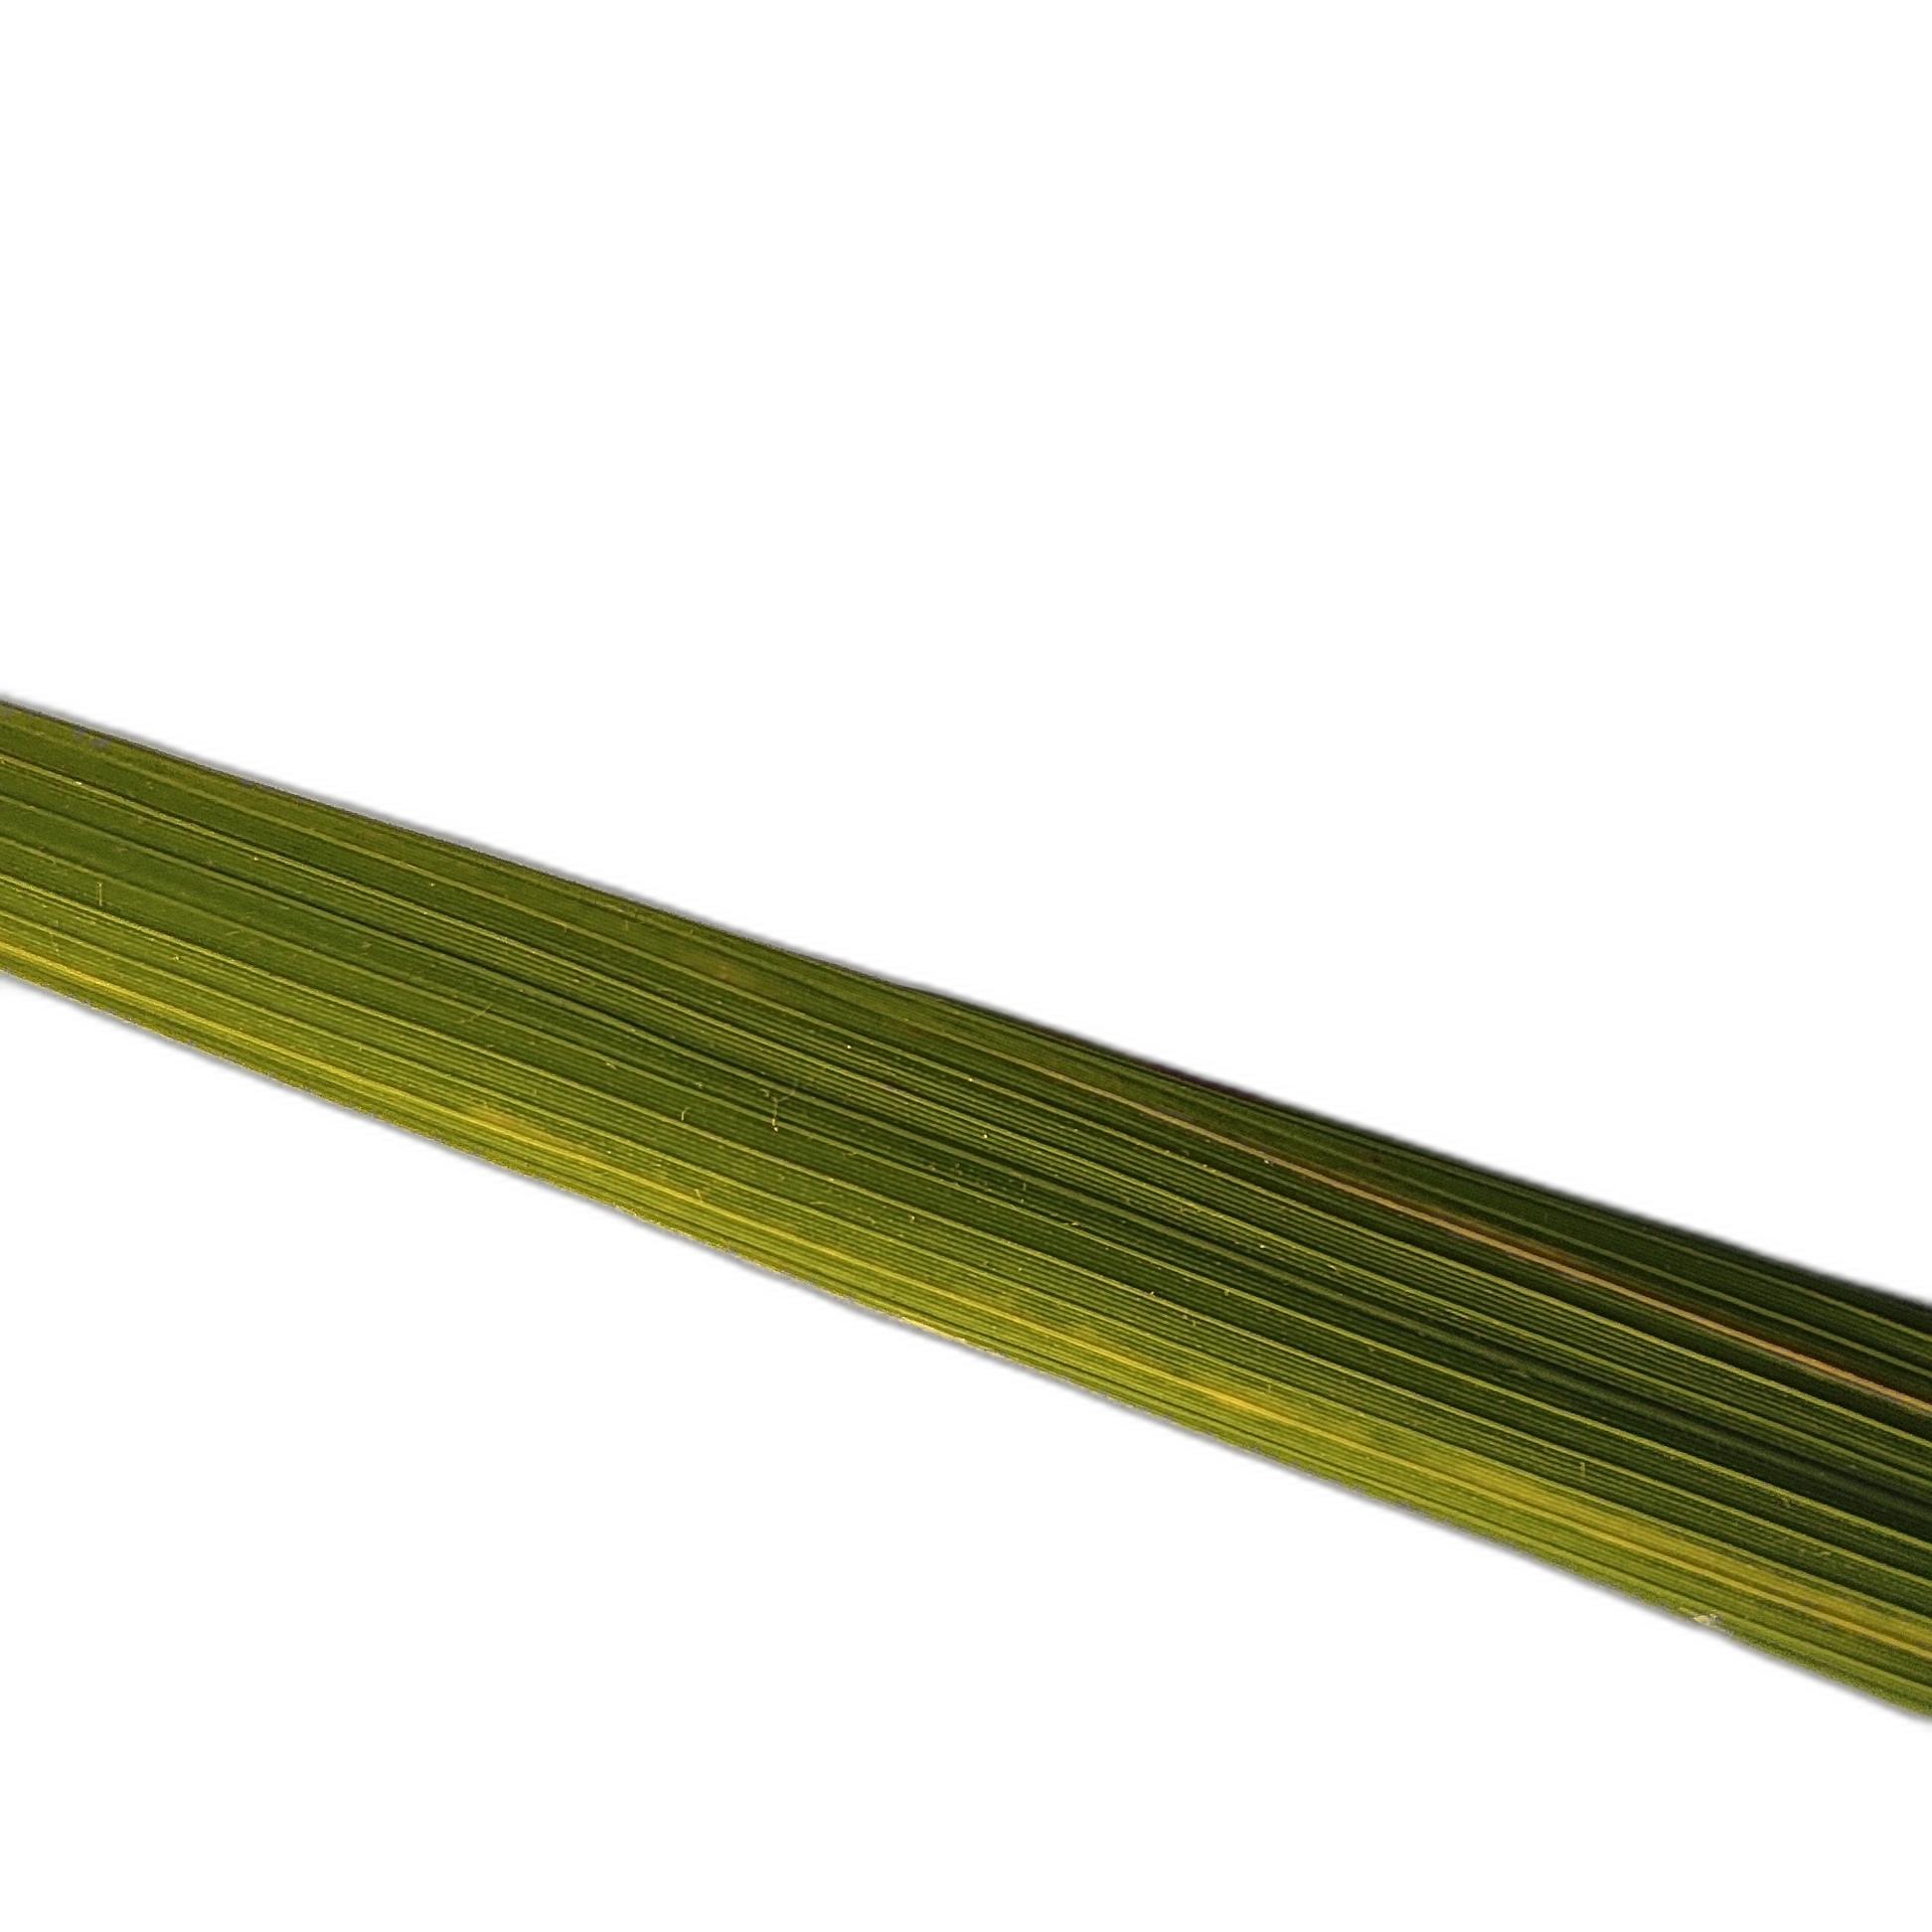
Label: Rice Stripes